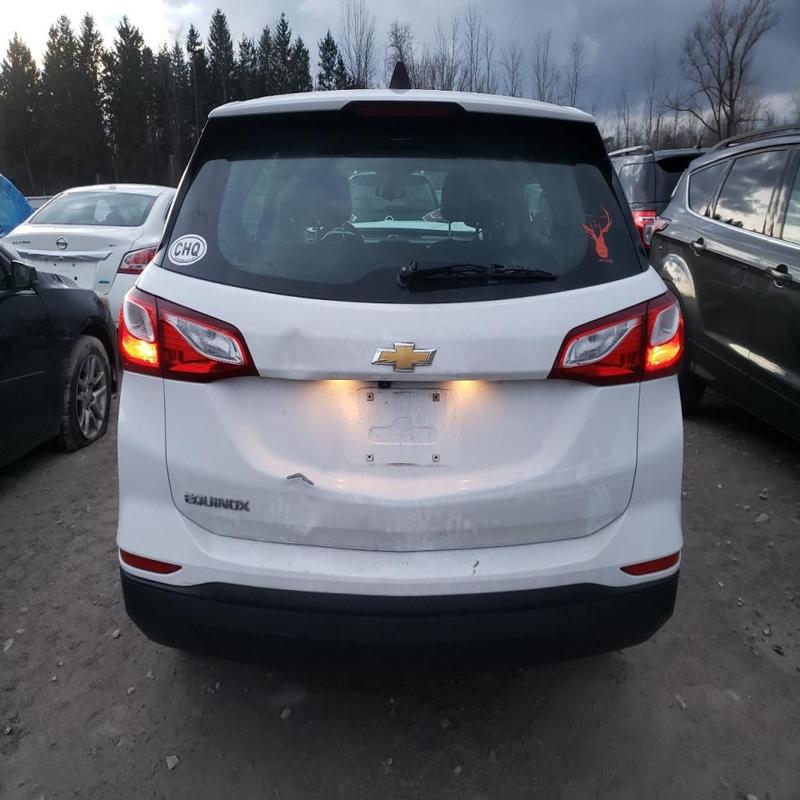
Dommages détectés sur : malle, pare-choc arrière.
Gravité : mineur